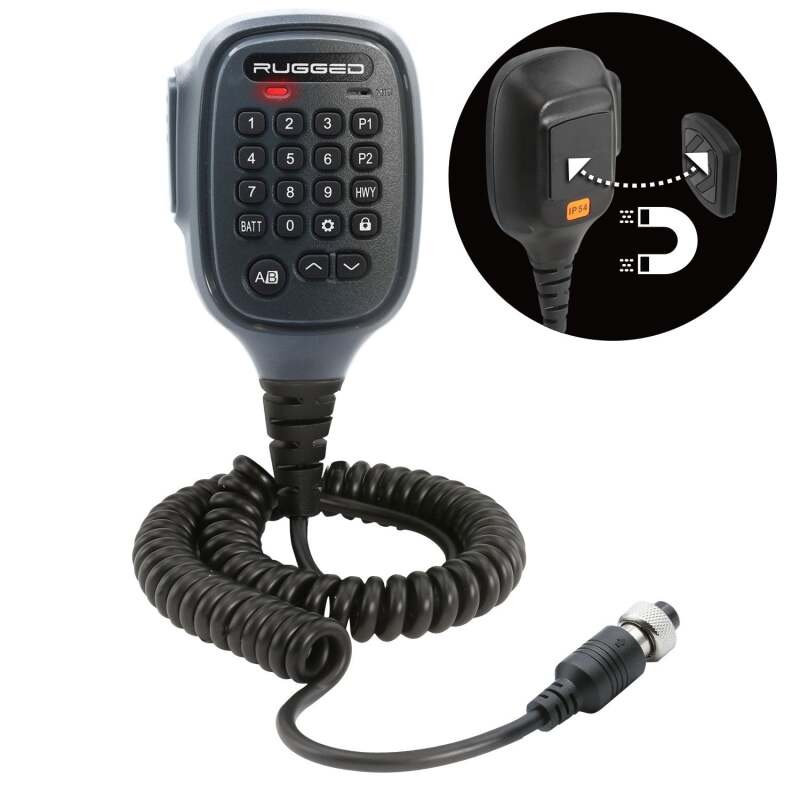
Rugged Radios Hand Mic for G1 Mobile Radio with Scosche MagicMount
Rugged Radios Hand Mic for G1 Mobile Radio with Scosche MagicMount
Brand: Rugged Radios
Category: Electronics > Communications > Communication Radio Accessories